Blue Mountains (Pacific Northwest)

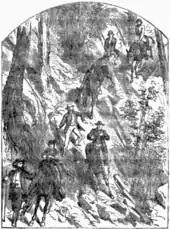
A party descending the Blue Mountains in their journey along the Oregon Trail. Drawing from "" by Frances Fuller Victor (1877).

The range is drained by several rivers, including the Grande Ronde and Tucannon, tributaries of the Snake, as well as the forks of the John Day, Umatilla and Walla Walla rivers, tributaries of the Columbia. The southernmost portion of the Blue Mountains is drained by the Silvies River, in the endorheic Harney Basin.